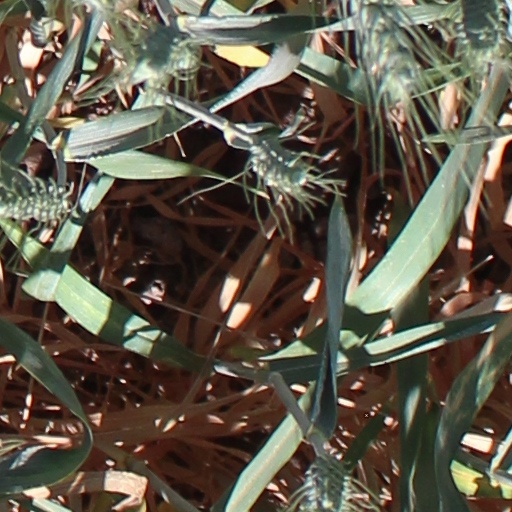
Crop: wheat